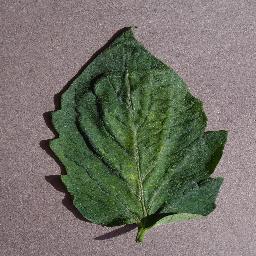
Label: Tomato___Spider_mites Two-spotted_spider_mite